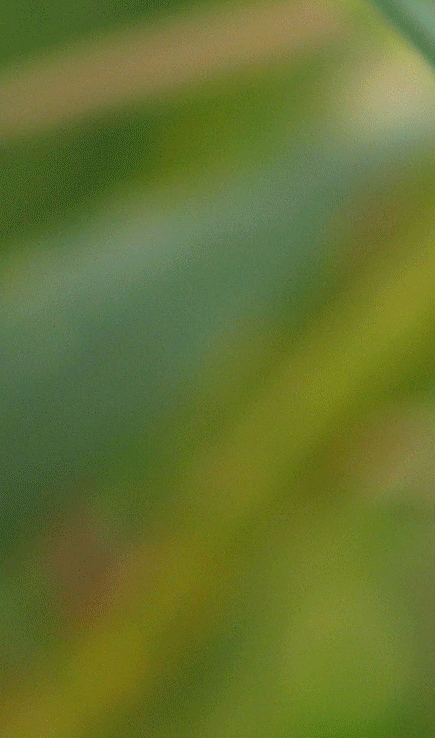
Label: Wheat___Brown_Rust